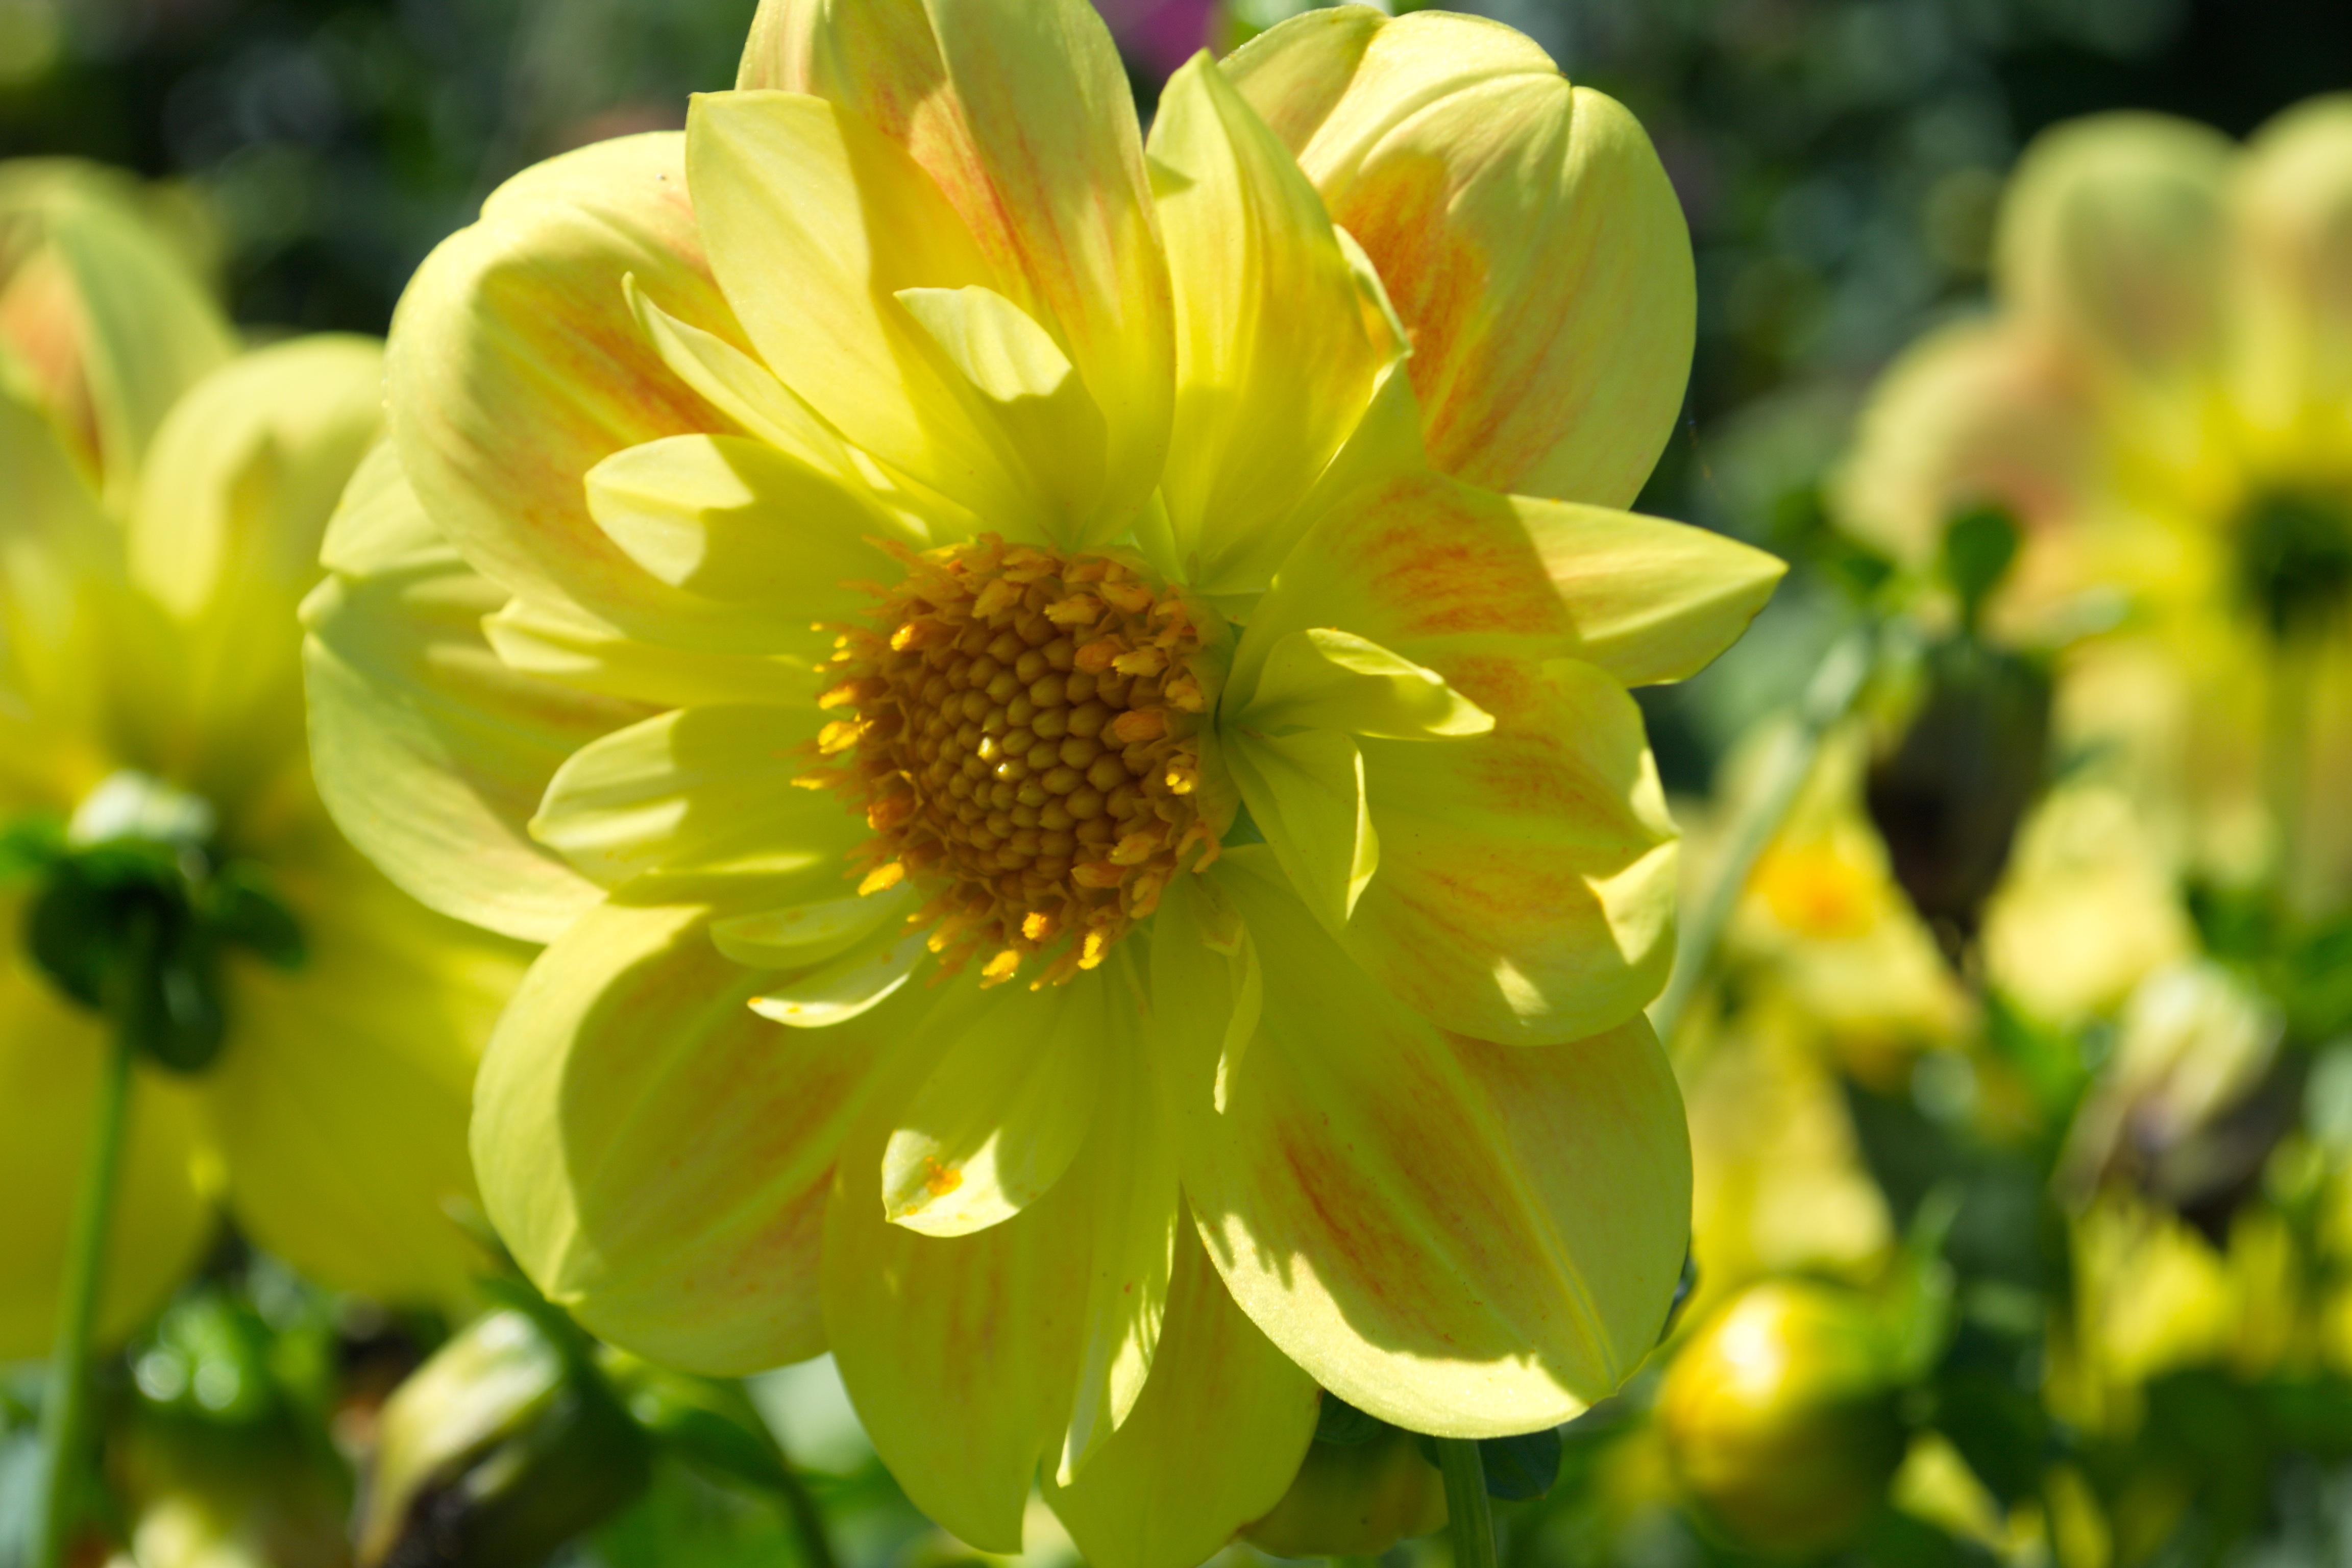
nature, blossom, plant, sunlight, flower, petal, summer, botany, yellow, flora, wildflower, flowers, bright, botanical garden, macro photography, garden flowers, flowering plant, daisy family, vladivostok, land plant, chrysanths